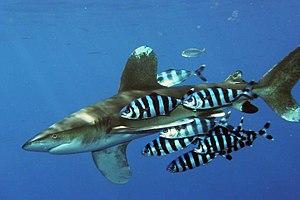
Les requins, squales ou sélachimorphes forment un super-ordre de poissons cartilagineux, possédant cinq à sept fentes branchiales sur les côtés de la tête et les nageoires pectorales qui ne sont pas fusionnées à la tête.
Naucrates ductor, communément appelé Poisson-pilote, est une espèce de poissons de la famille des Carangidae qui se rencontre dans tous les océans du globe à une latitude comprise entre 62°N et 43°S. C'est la seule espèce de son genre Naucrates.
Lac Léman
Le Requin longimane, aussi appelé Requin océanique, Aileron blanc du large ou encore Requin pointes blanches du large, est une espèce de grand requin pélagique vivant dans les eaux profondes des océans tropicaux et les zones chaudes des océans tempérés. Son corps trapu est surtout reconnaissable à son aileron et ses nageoires longues, arrondies et se finissant en pointes blanches. Sa longueur n'excède généralement pas les trois mètres.
Les Carcharhiniformes forment un ordre qui regroupe plus de 270 espèces de requins.
Poisson-pilote est un nom vernaculaire ambigu en français. On appelle couramment « poisson-pilote » plusieurs espèces de poissons de l'ordre des Perciformes. Leur nom provient du fait qu'ils accompagnent souvent les grands prédateurs marins : requins, reptiles marins et cétacés. Ils ne les guident pas, comme on le pensait autrefois, ils profitent de l'onde de proue créée par la nage de ces derniers.